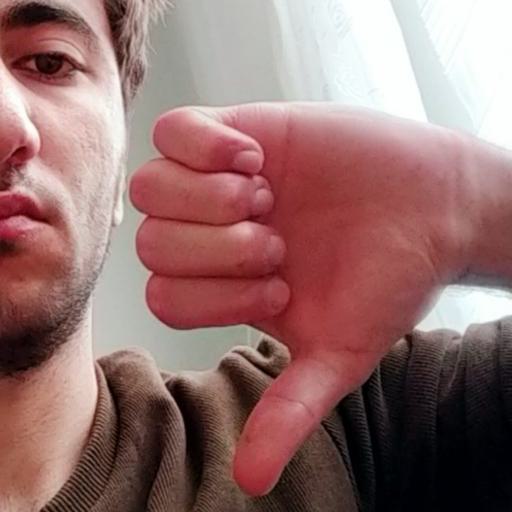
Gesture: dislike